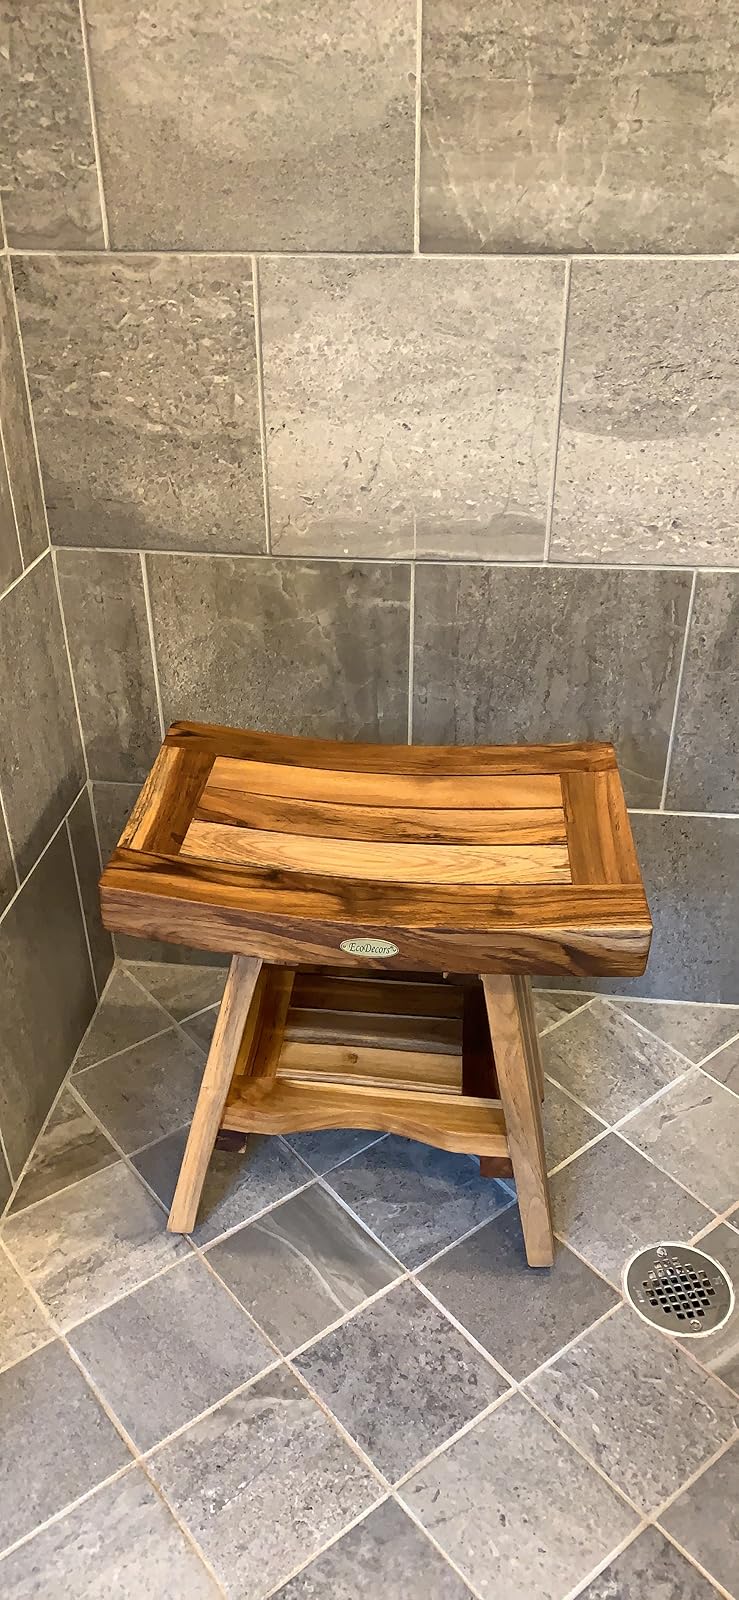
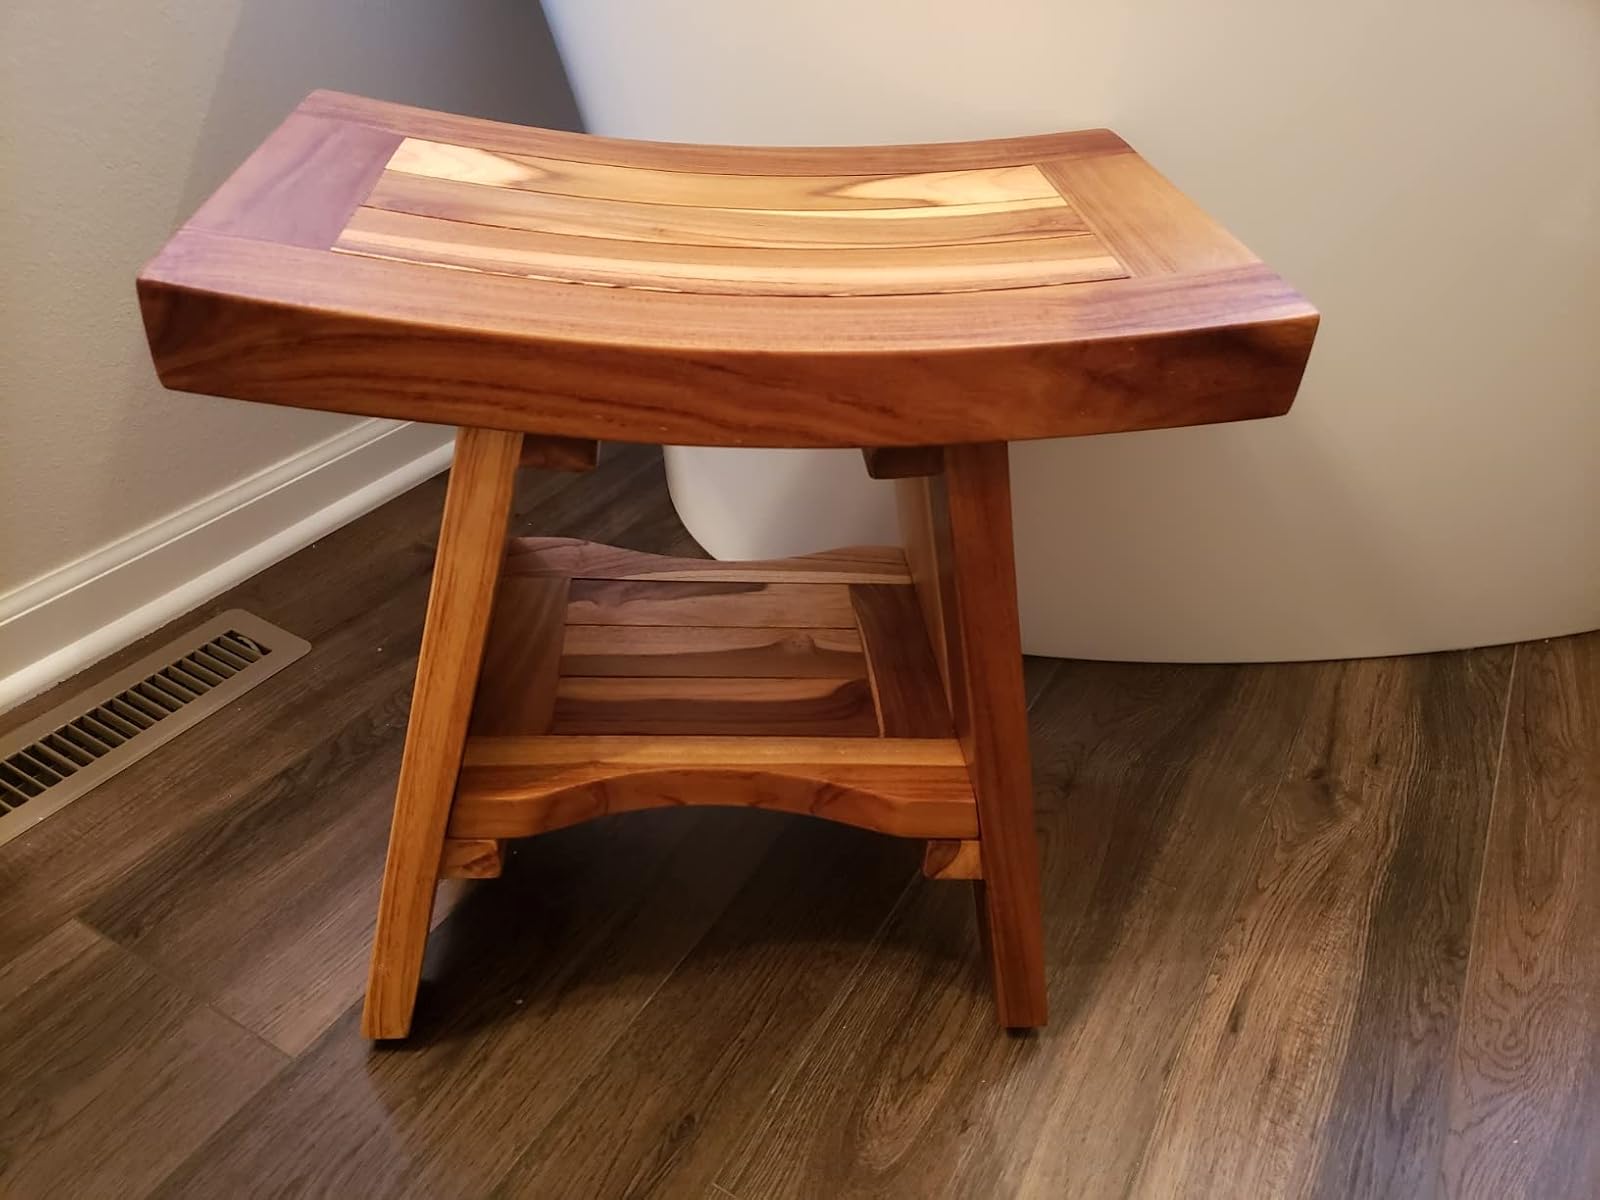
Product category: stool
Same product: yes